Climate change and indigenous peoples

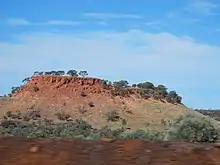
Many Aboriginal people live in rural and remote areas across Australia which are threatened by heat waves and droughts, worsened by climate change.

Effects of climate change on indigenous peoples in North America include temperature increases, precipitation changes, decreased glacier and snow cover, rising sea level, increased floods, droughts and extreme weather. Food and water insecurity, limited access to traditional foods and locations, and increased exposure to infectious diseases may result from these changes.